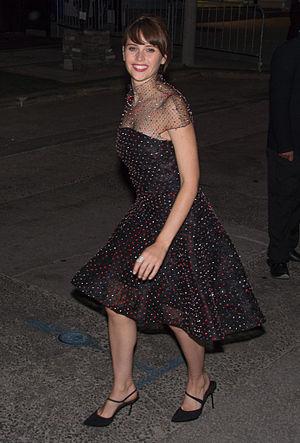
Felicity Jones [fəˈlɪsɪti d͡ʒəʊnz], née à Birmingham le 19 janvier 1984, est une actrice britannique.